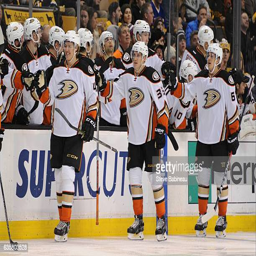
sports team celebrate a goal against sports team